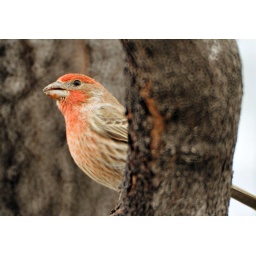
house finch eating in tree 2